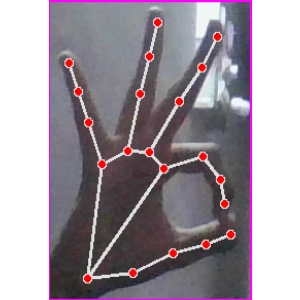
अक्षर: ण